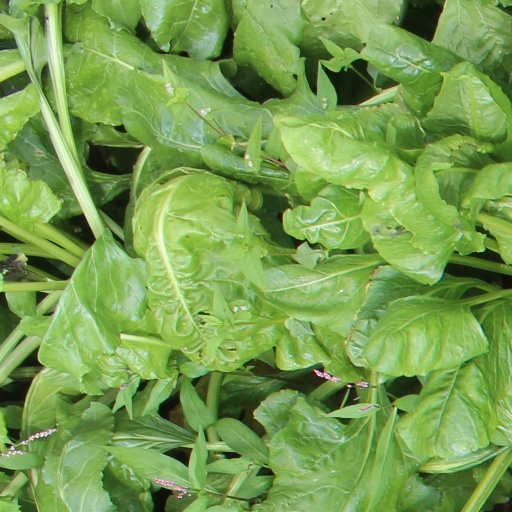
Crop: sugar beet